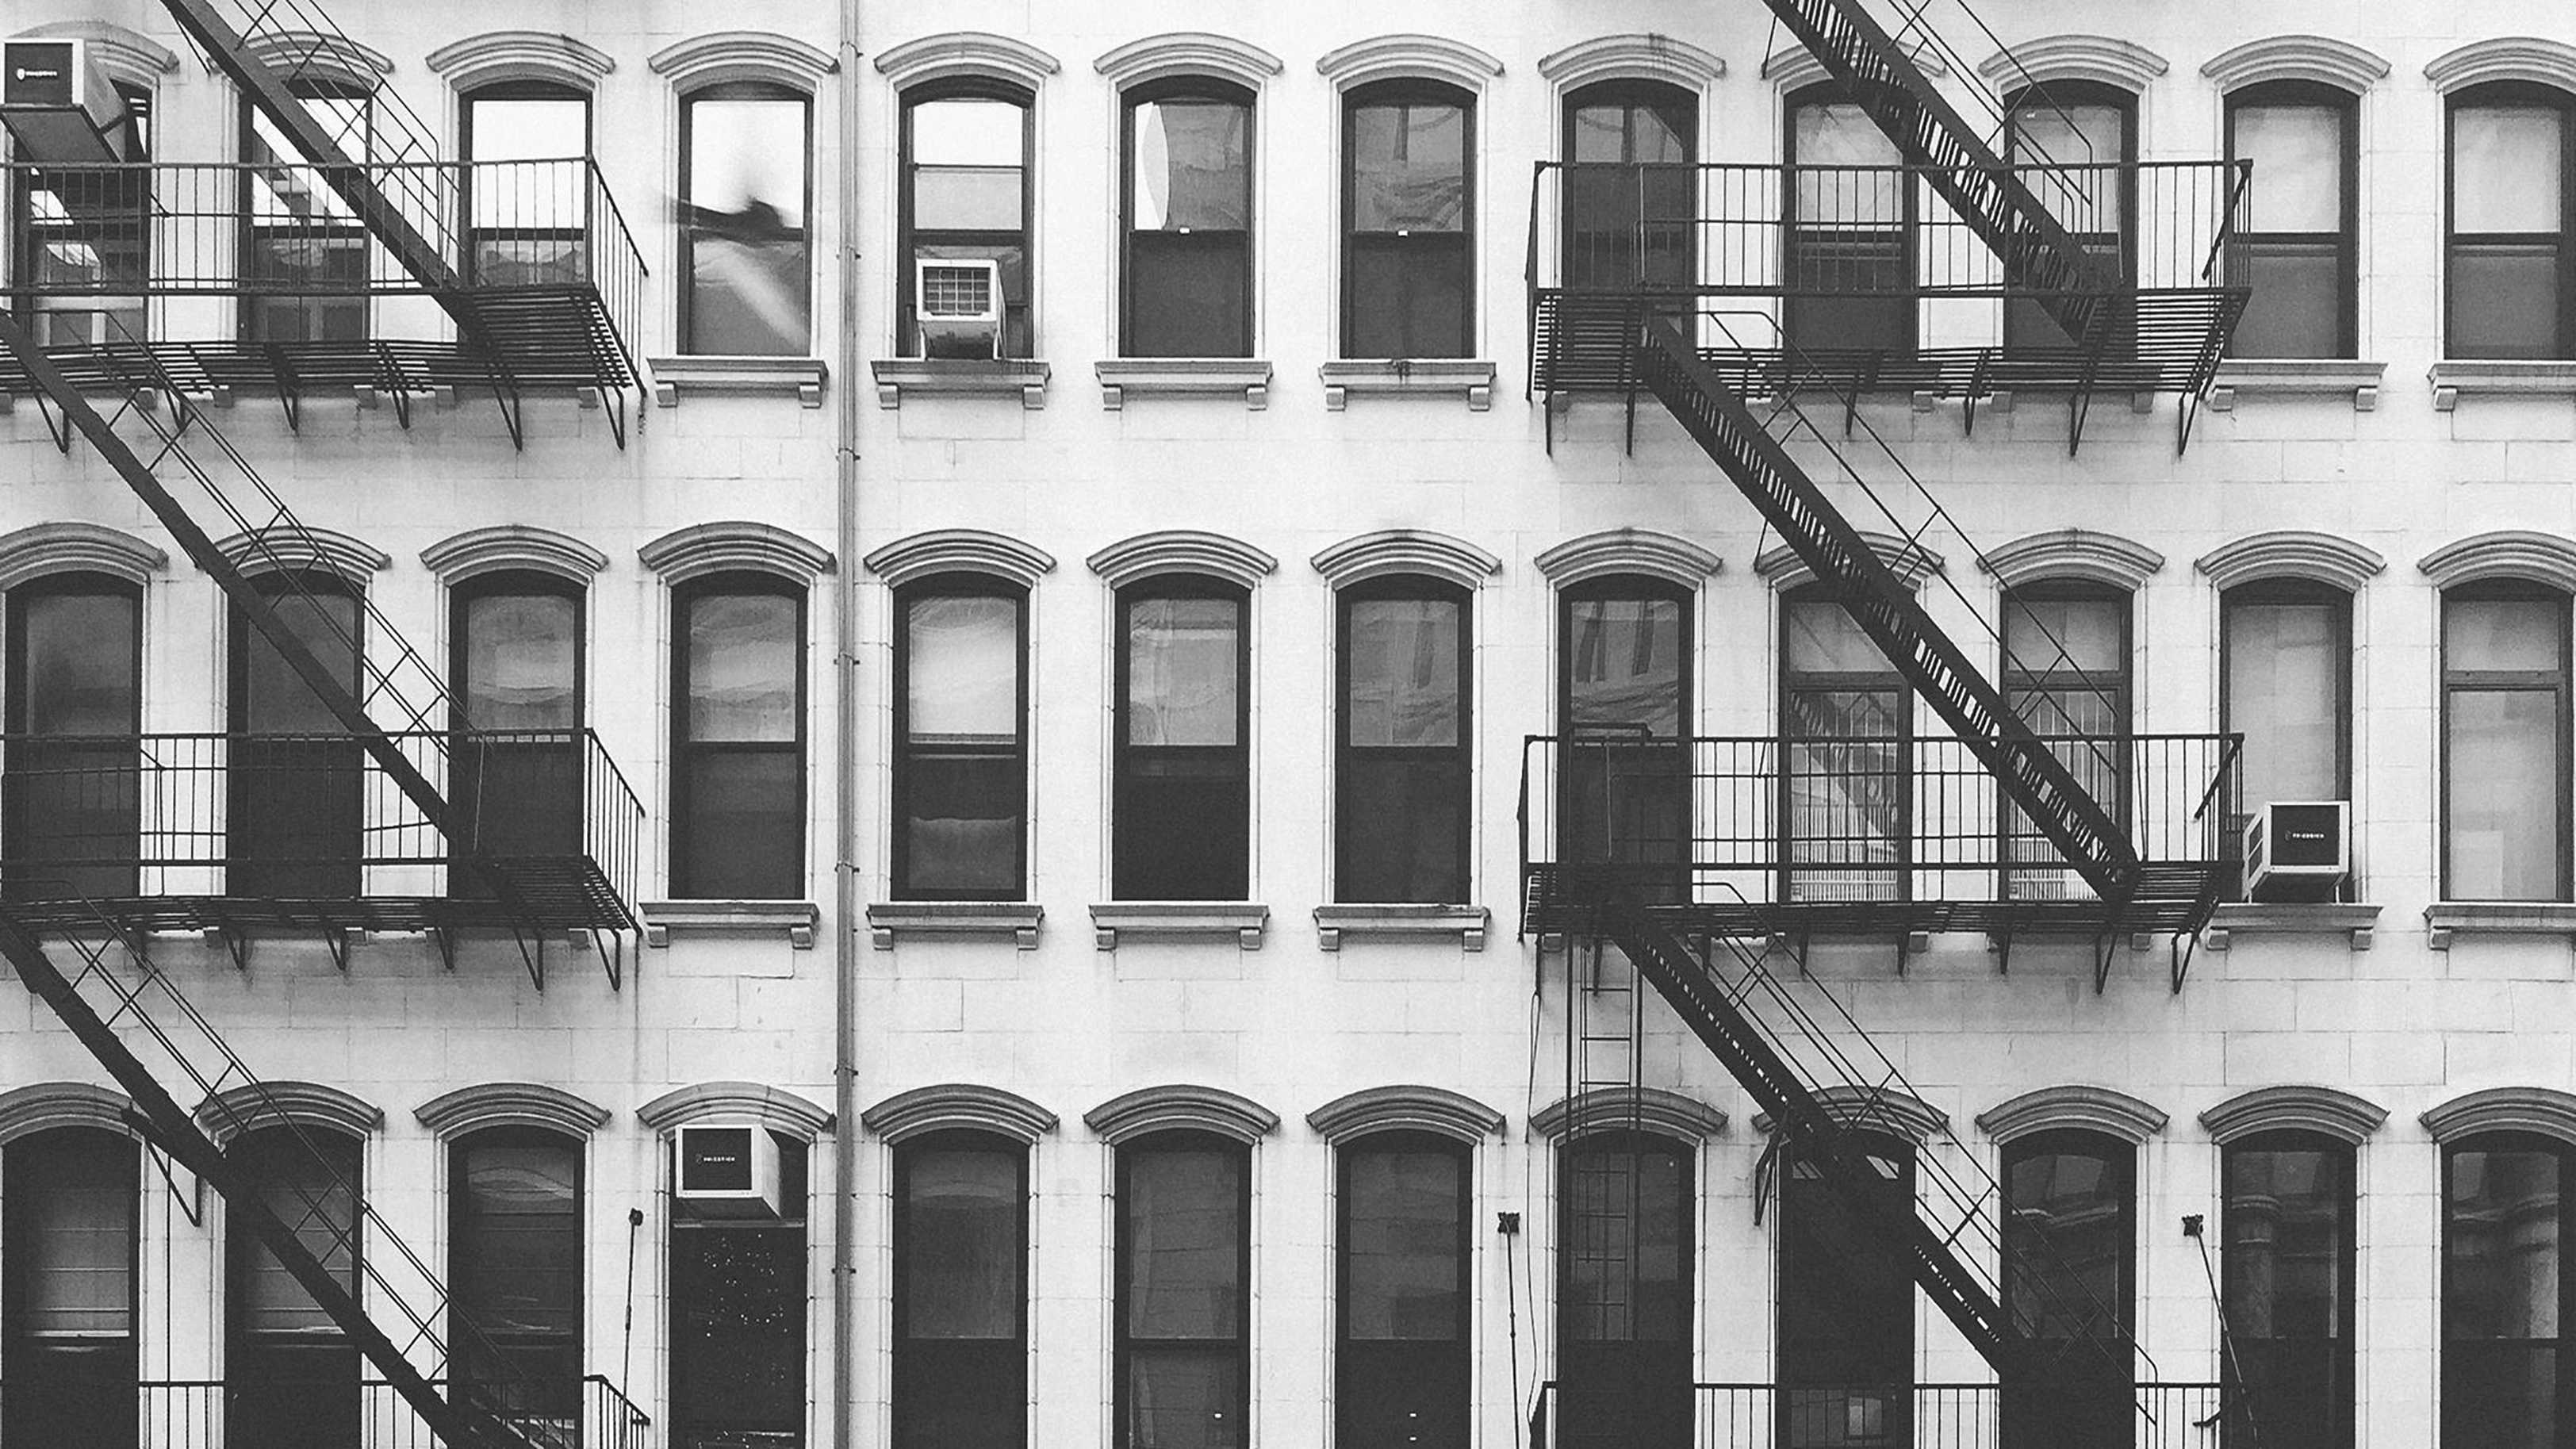
black and white, architecture, structure, road, white, street, house, window, building, arch, facade, black, monochrome, symmetry, history, arcade, shape, urban area, monochrome photography